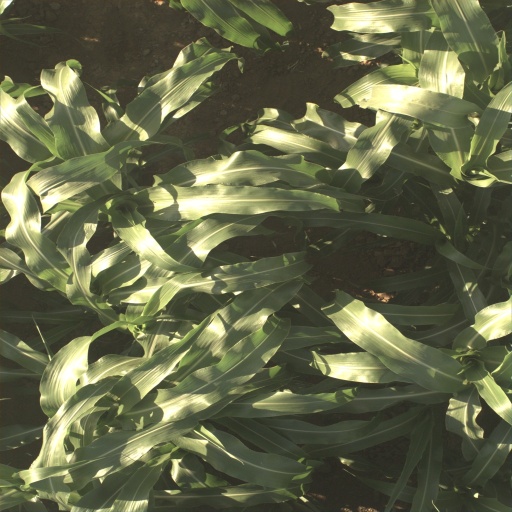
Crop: sorghum